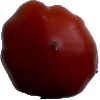
Label: tomato_heart